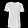
Label: T - shirt / top